Svalbard Undersea Cable System

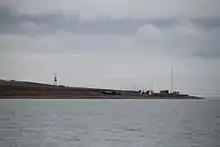
The landing site at Hotellneset

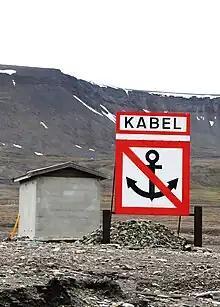
Landing station in Hotellneset

The Svalbard Undersea Cable System is a twin submarine communications cable which connects Svalbard to the mainland of Norway. The two optical fiber cable consist of two segments, from Harstad to Breivika in Andøy Municipality, and from Breivika to Hotellneset near Longyearbyen in Svalbard. The segments from Harstad to Breivika are long, respectively, and the segments from Breivika to Hotellneset . Each consists of eight fiber pairs and there are twenty optical communications repeaters on each segment. Each segment has a speed of 10 gigabits per second (Gb/s), with a future potential capacity of 2,500 Gbit/s. The system is now the sole telecommunications link to the archipelago.